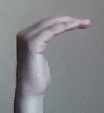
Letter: haa